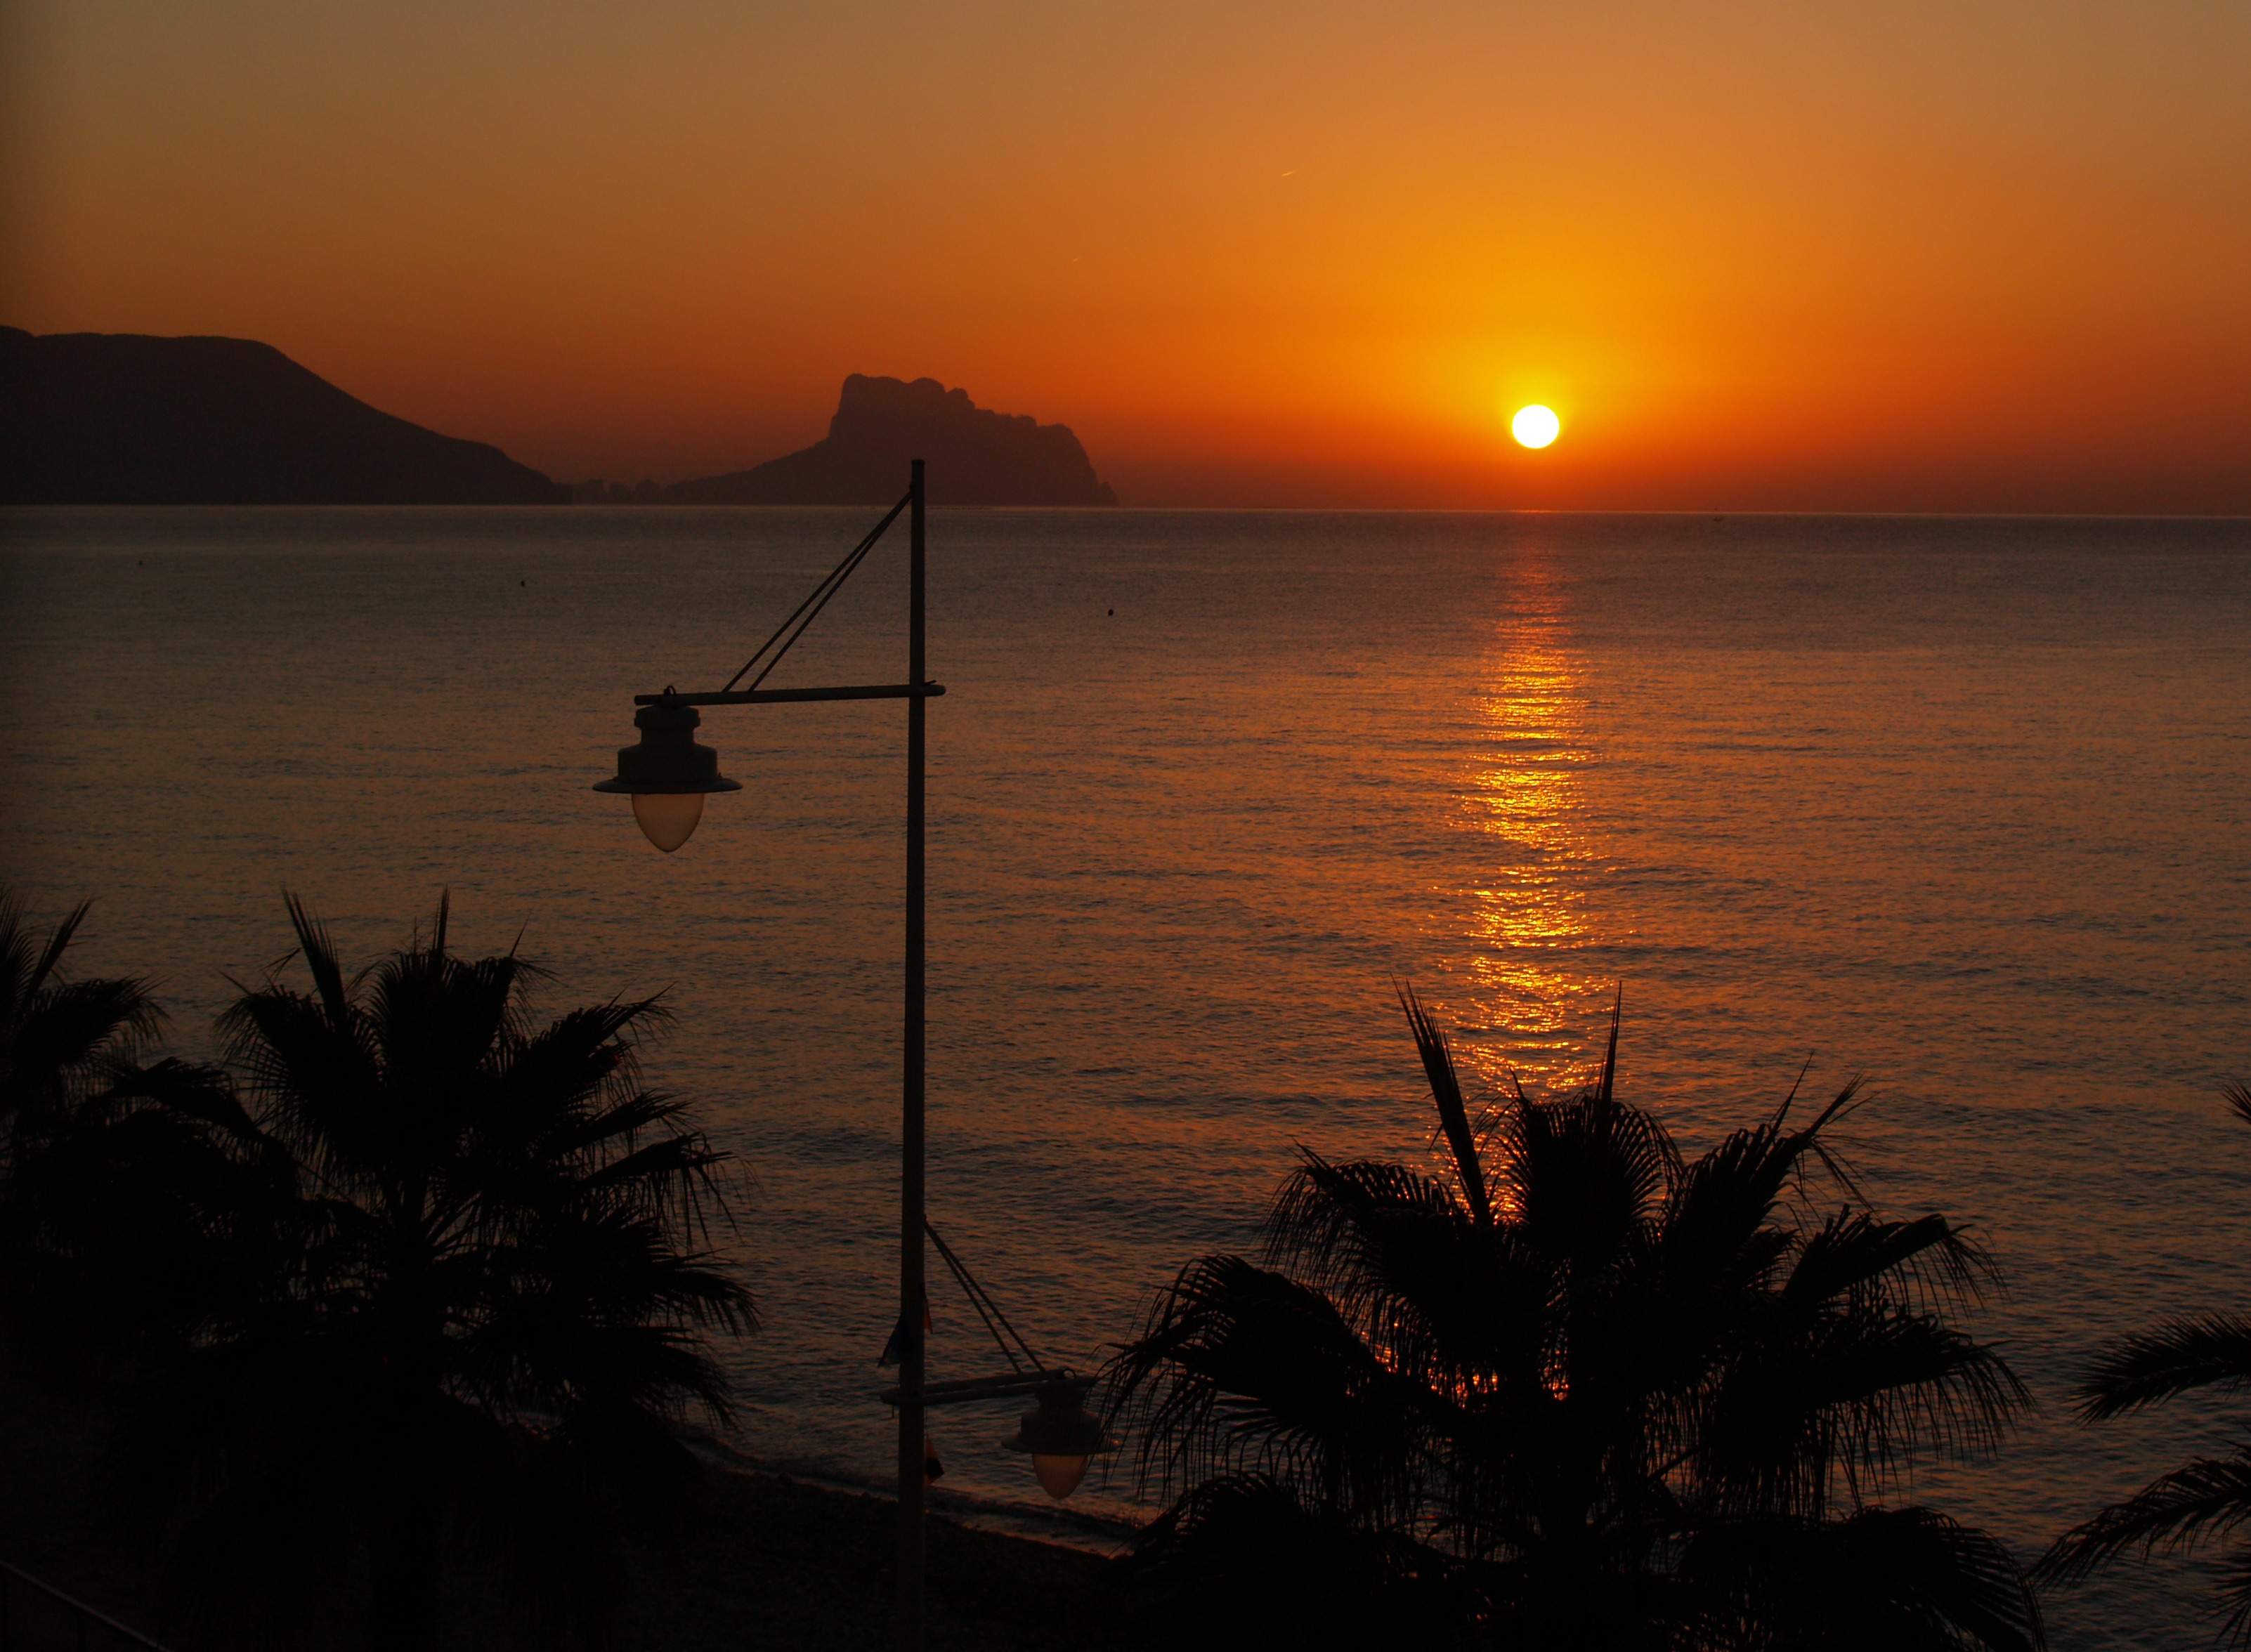
beach, landscape, sea, coast, water, nature, ocean, horizon, light, sky, sun, sunrise, sunset, sunlight, morning, dawn, dusk, evening, orange, reflection, relax, peaceful, bay, spain, alicante, palms, highlights, altea, afterglow